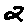
Label: 2